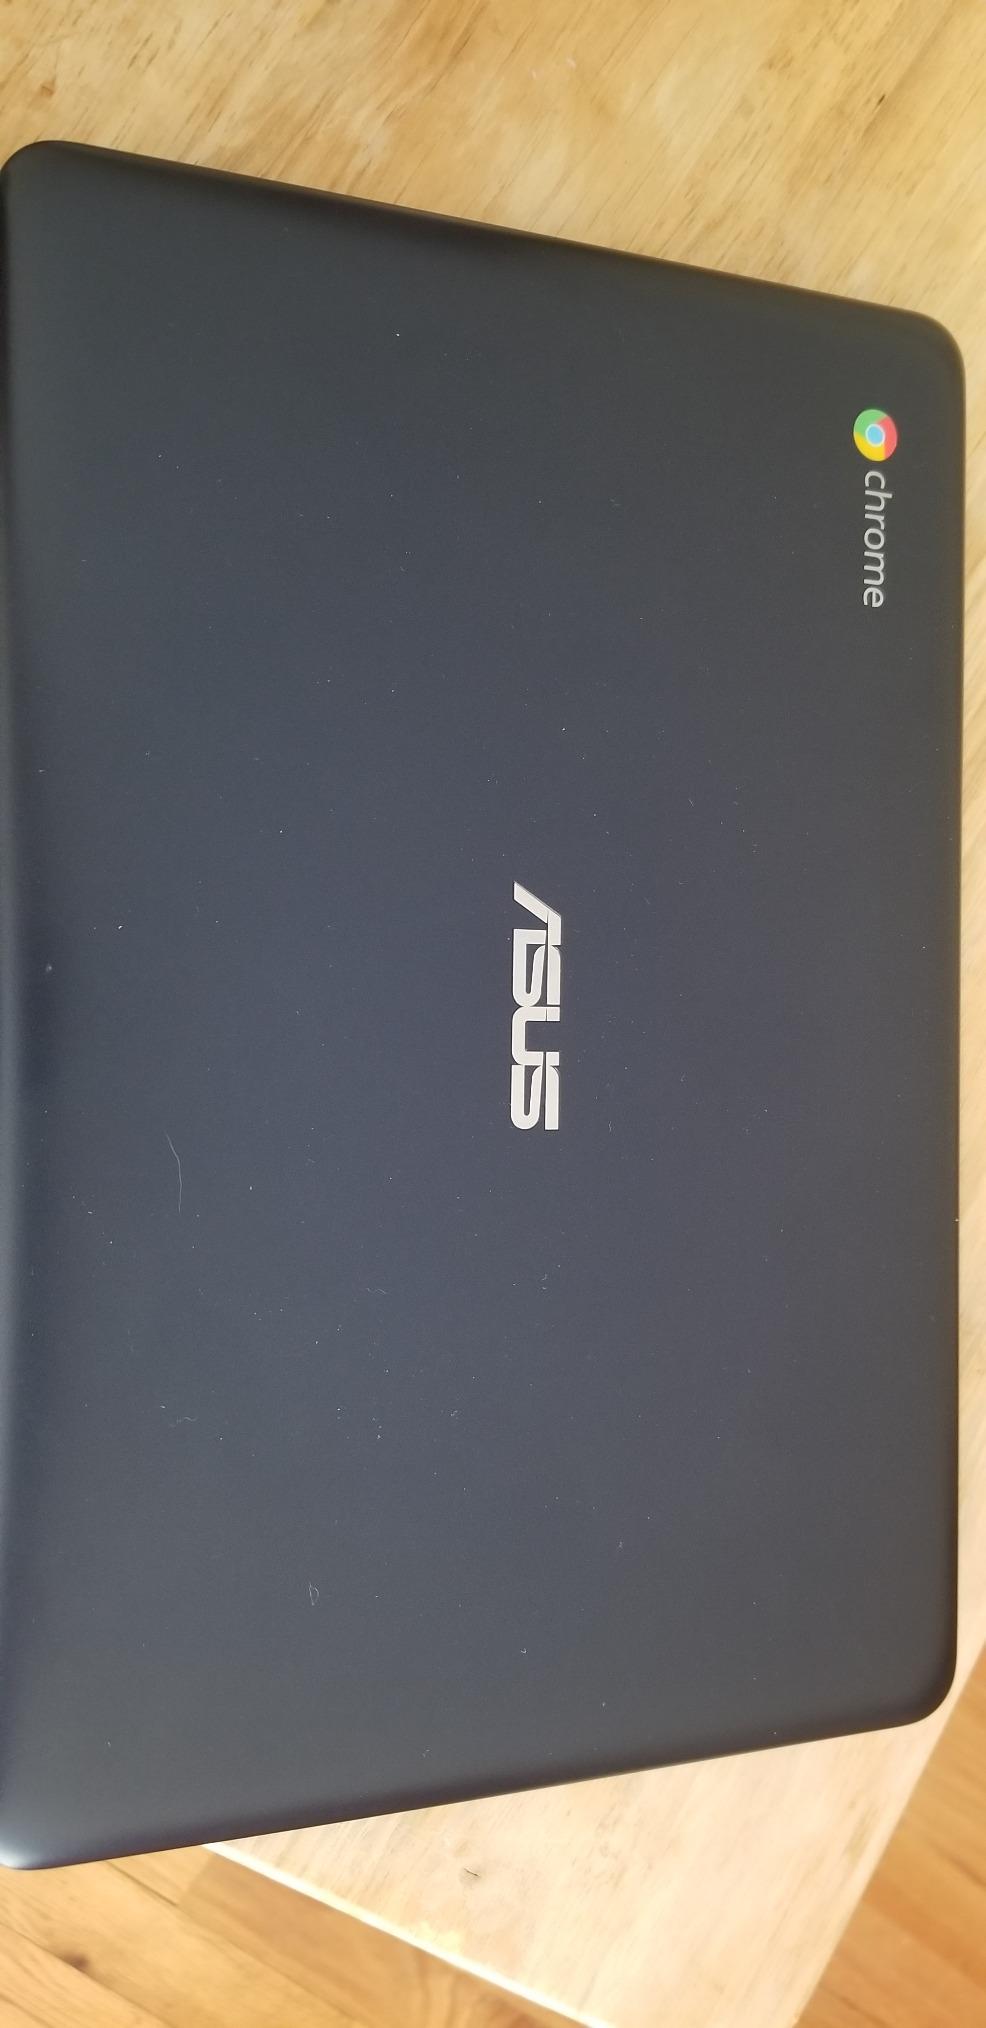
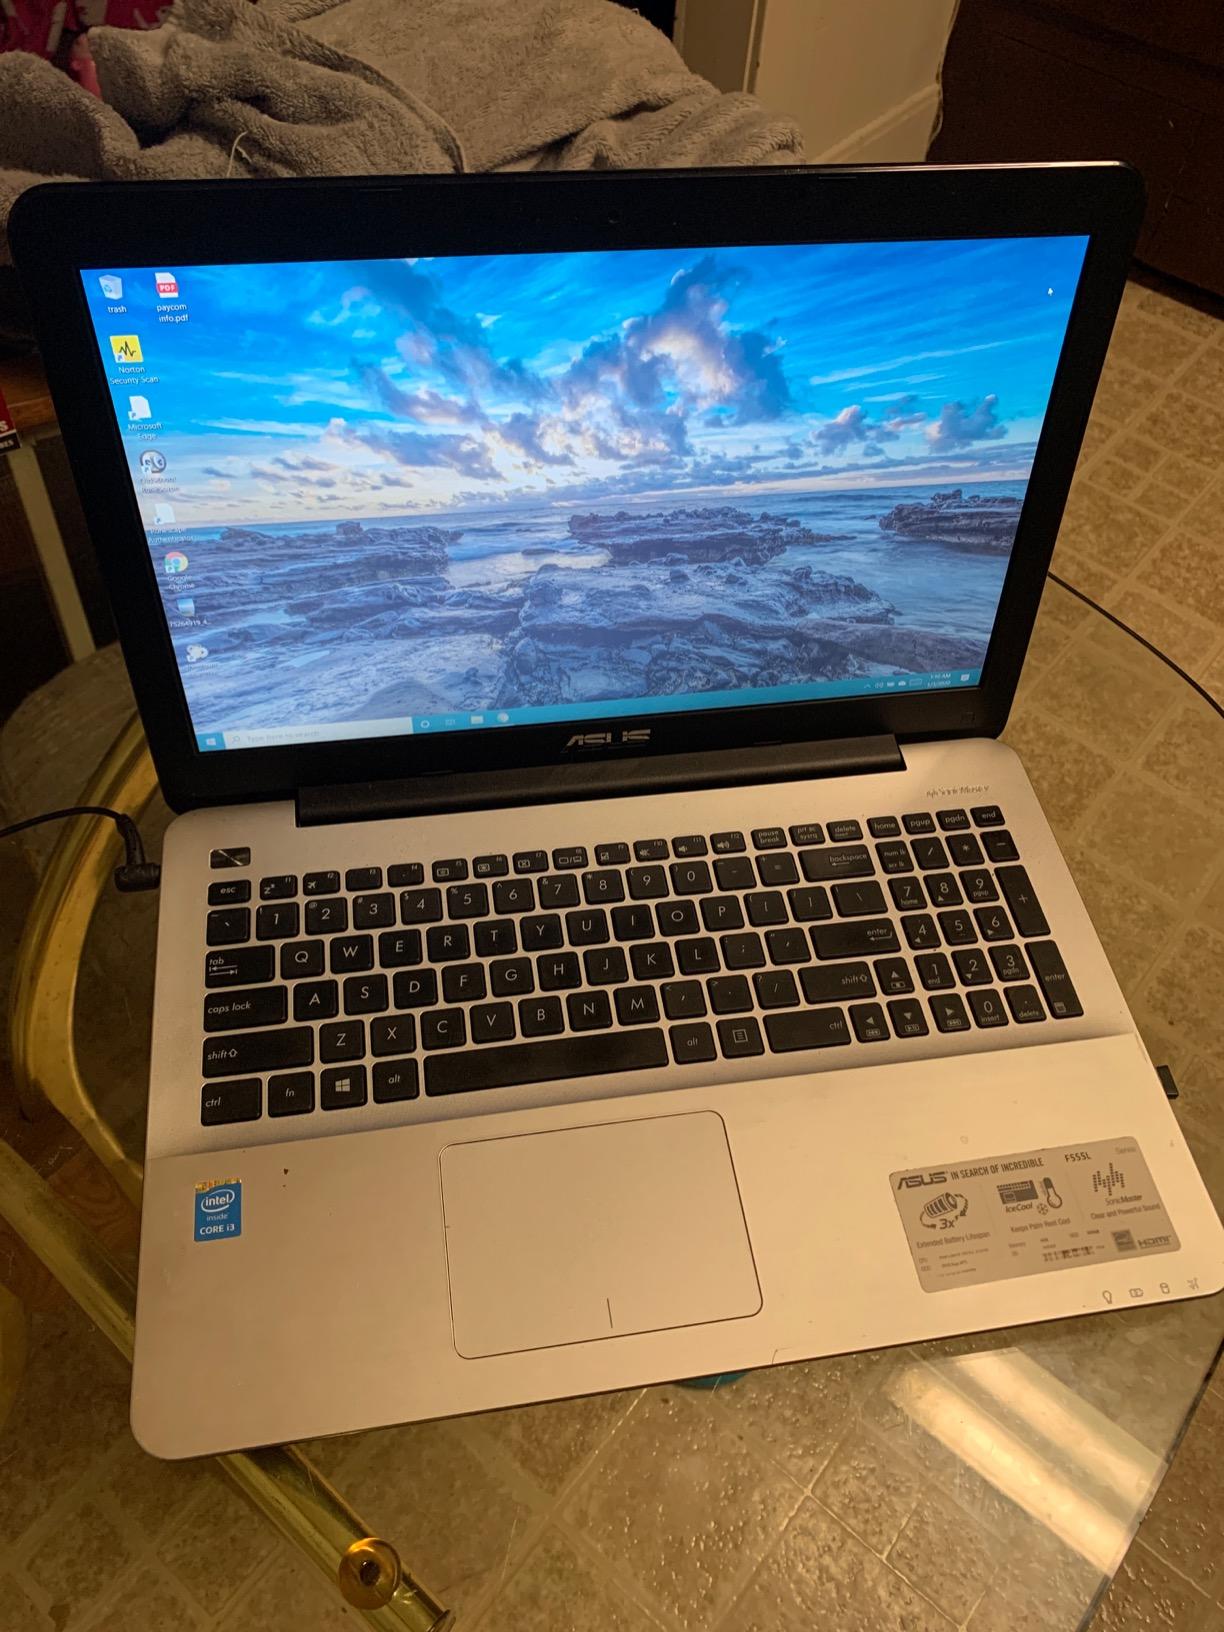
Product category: laptop
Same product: no